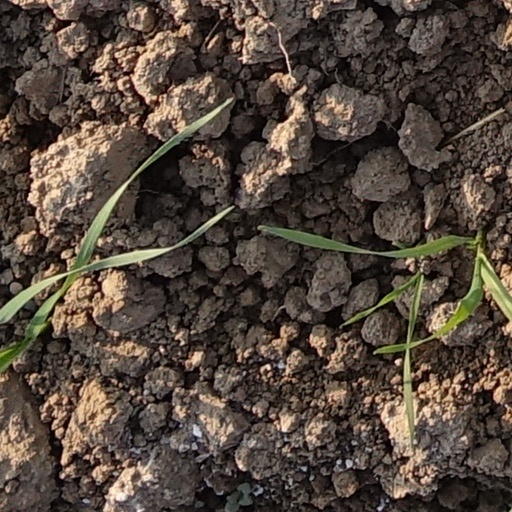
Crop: wheat